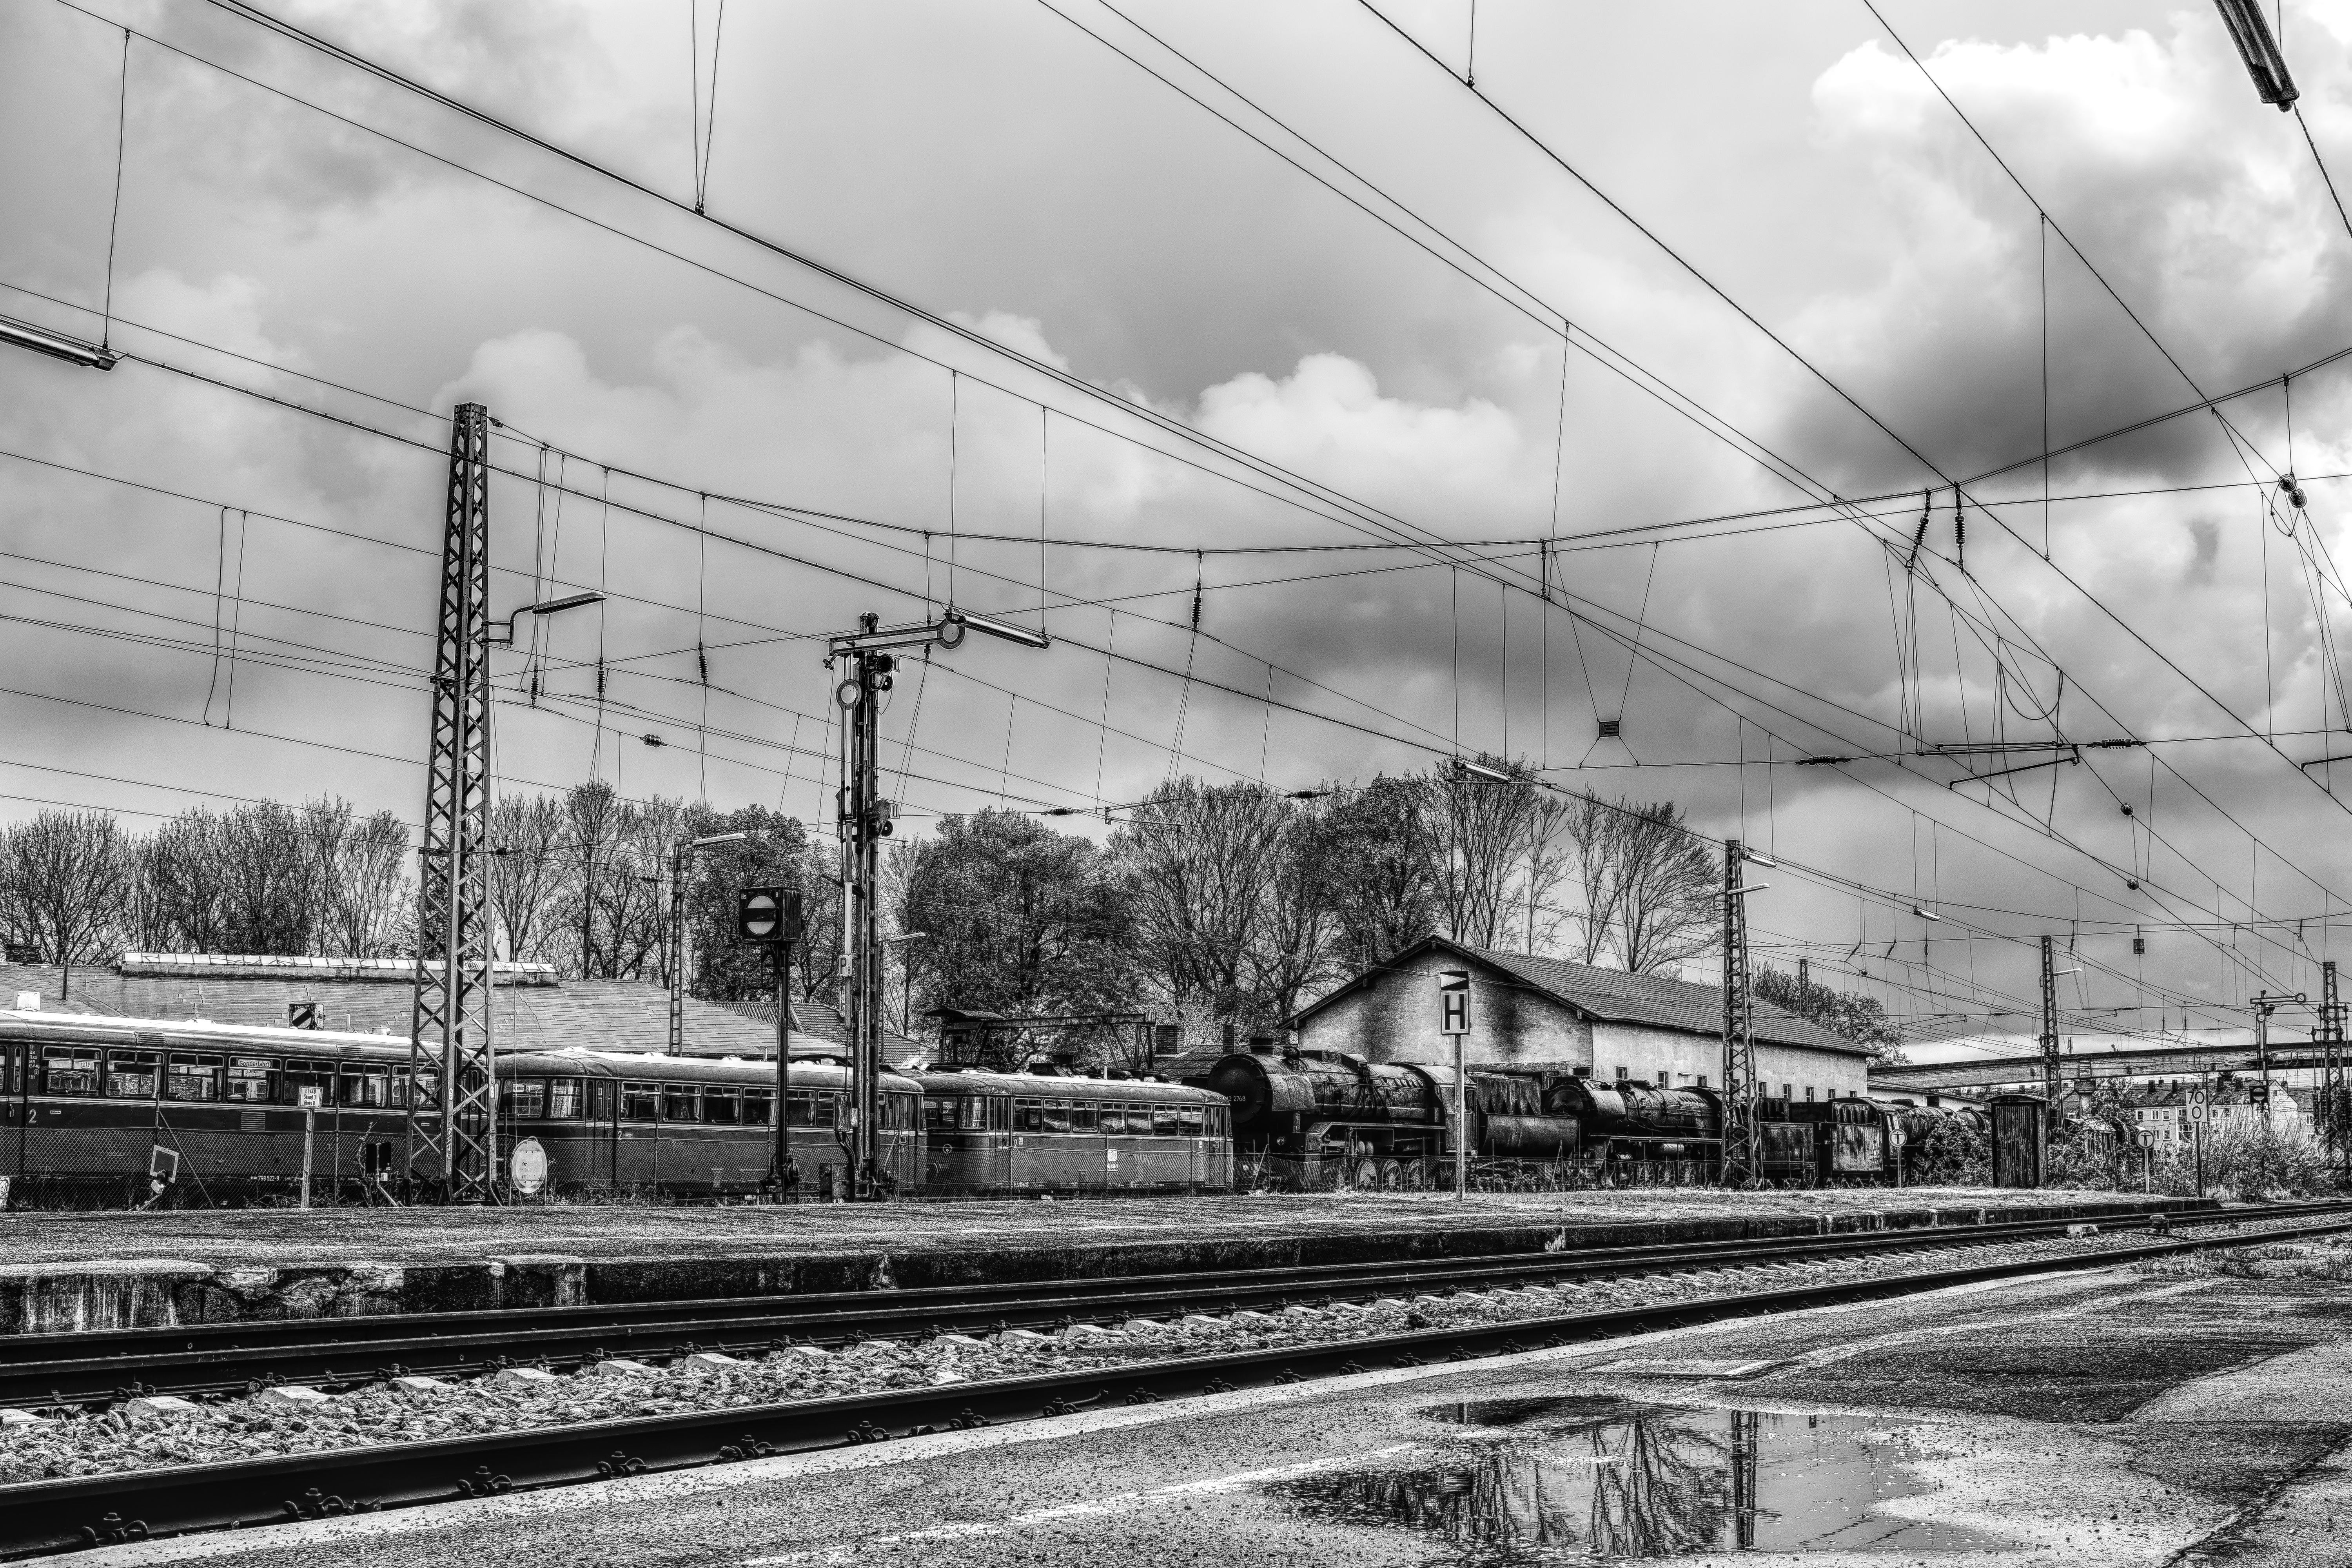
black and white, sky, track, railway, old, train, transport, line, vehicle, train station, platform, industry, black, electricity, monochrome, black white, clouds, locomotive, nostalgic, railroad track, dramatic, railway station, shape, seemed, leave, rail transport, gleise, railway tracks, rail traffic, railway line, railroad tracks, catenary, railway rails, blackjack, urban area, monochrome photography, residential area